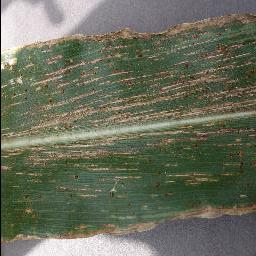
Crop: corn
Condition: (maize)_cercospora_spot_gray_spot